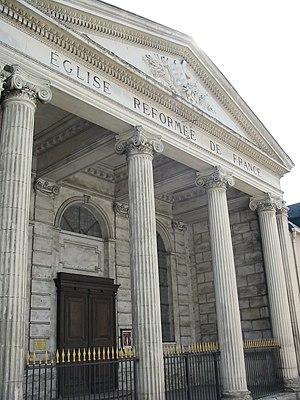
Bolbec est une commune française, située dans le département de la Seine-Maritime en région Normandie.